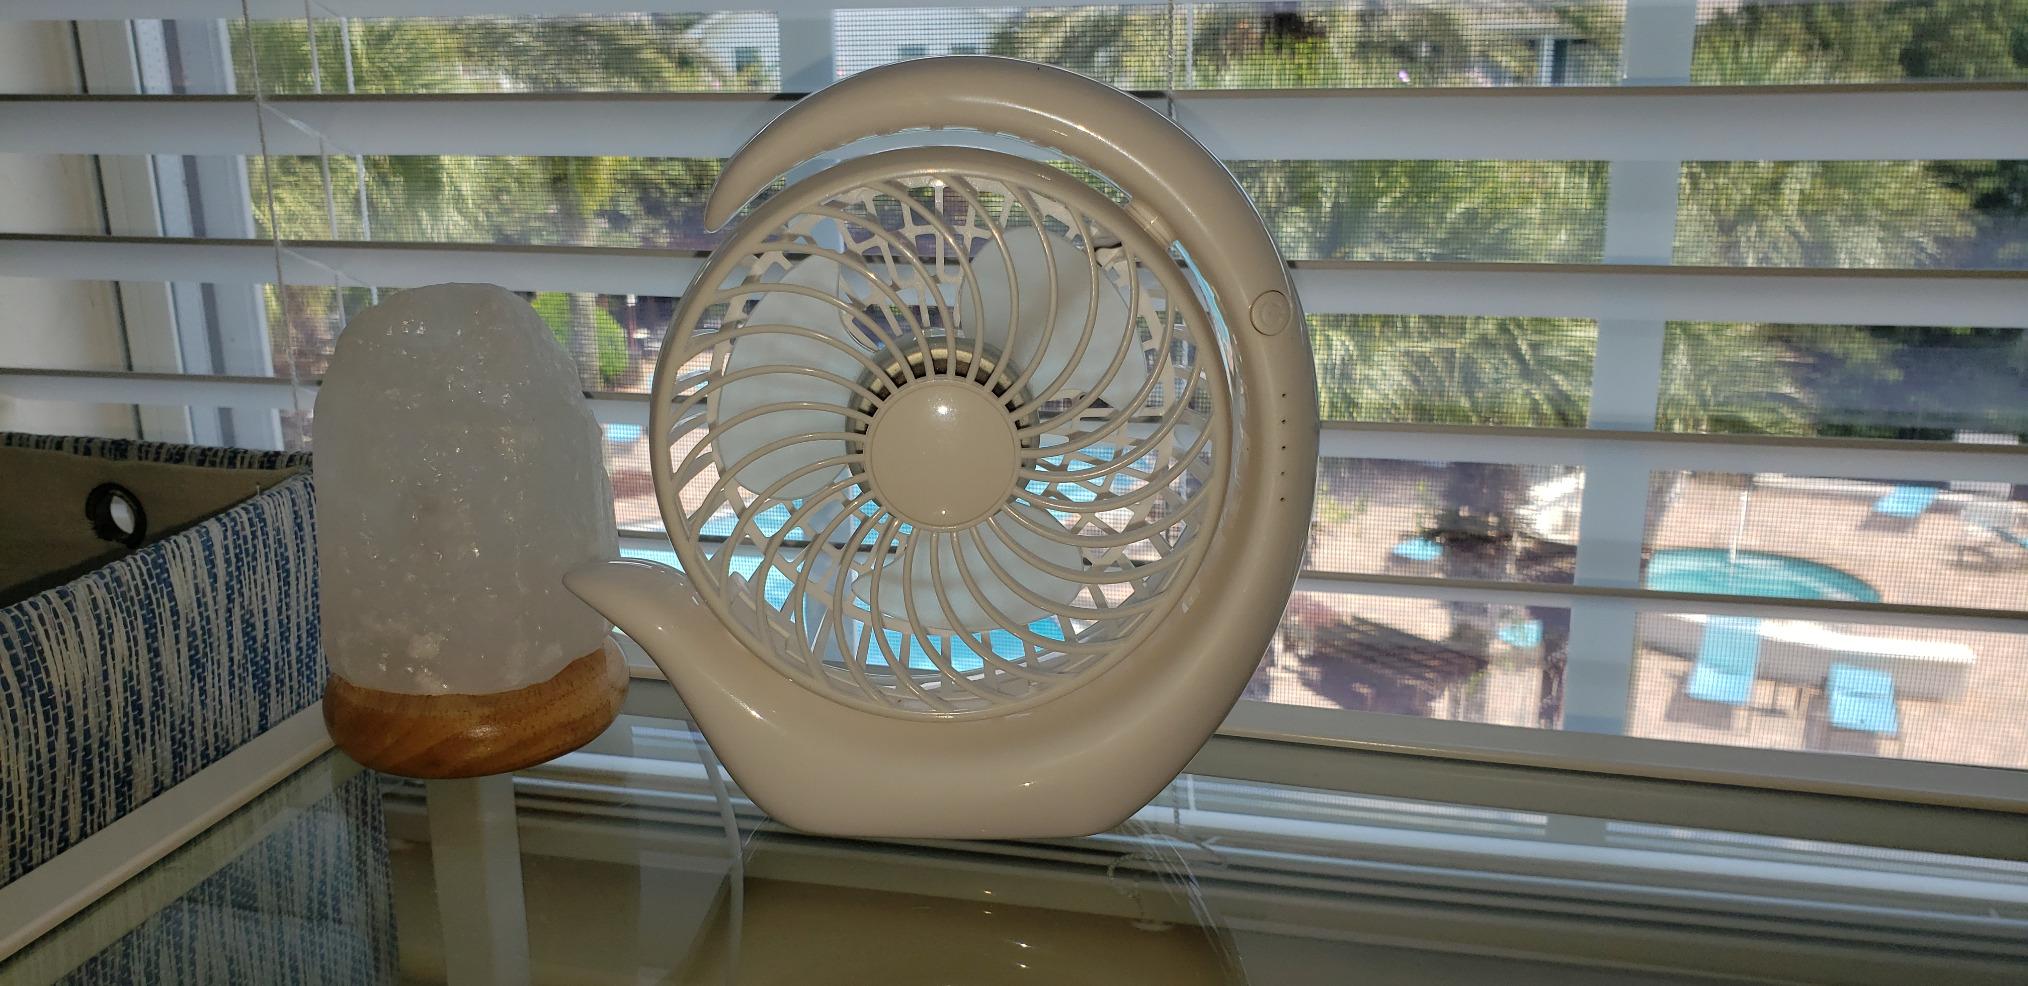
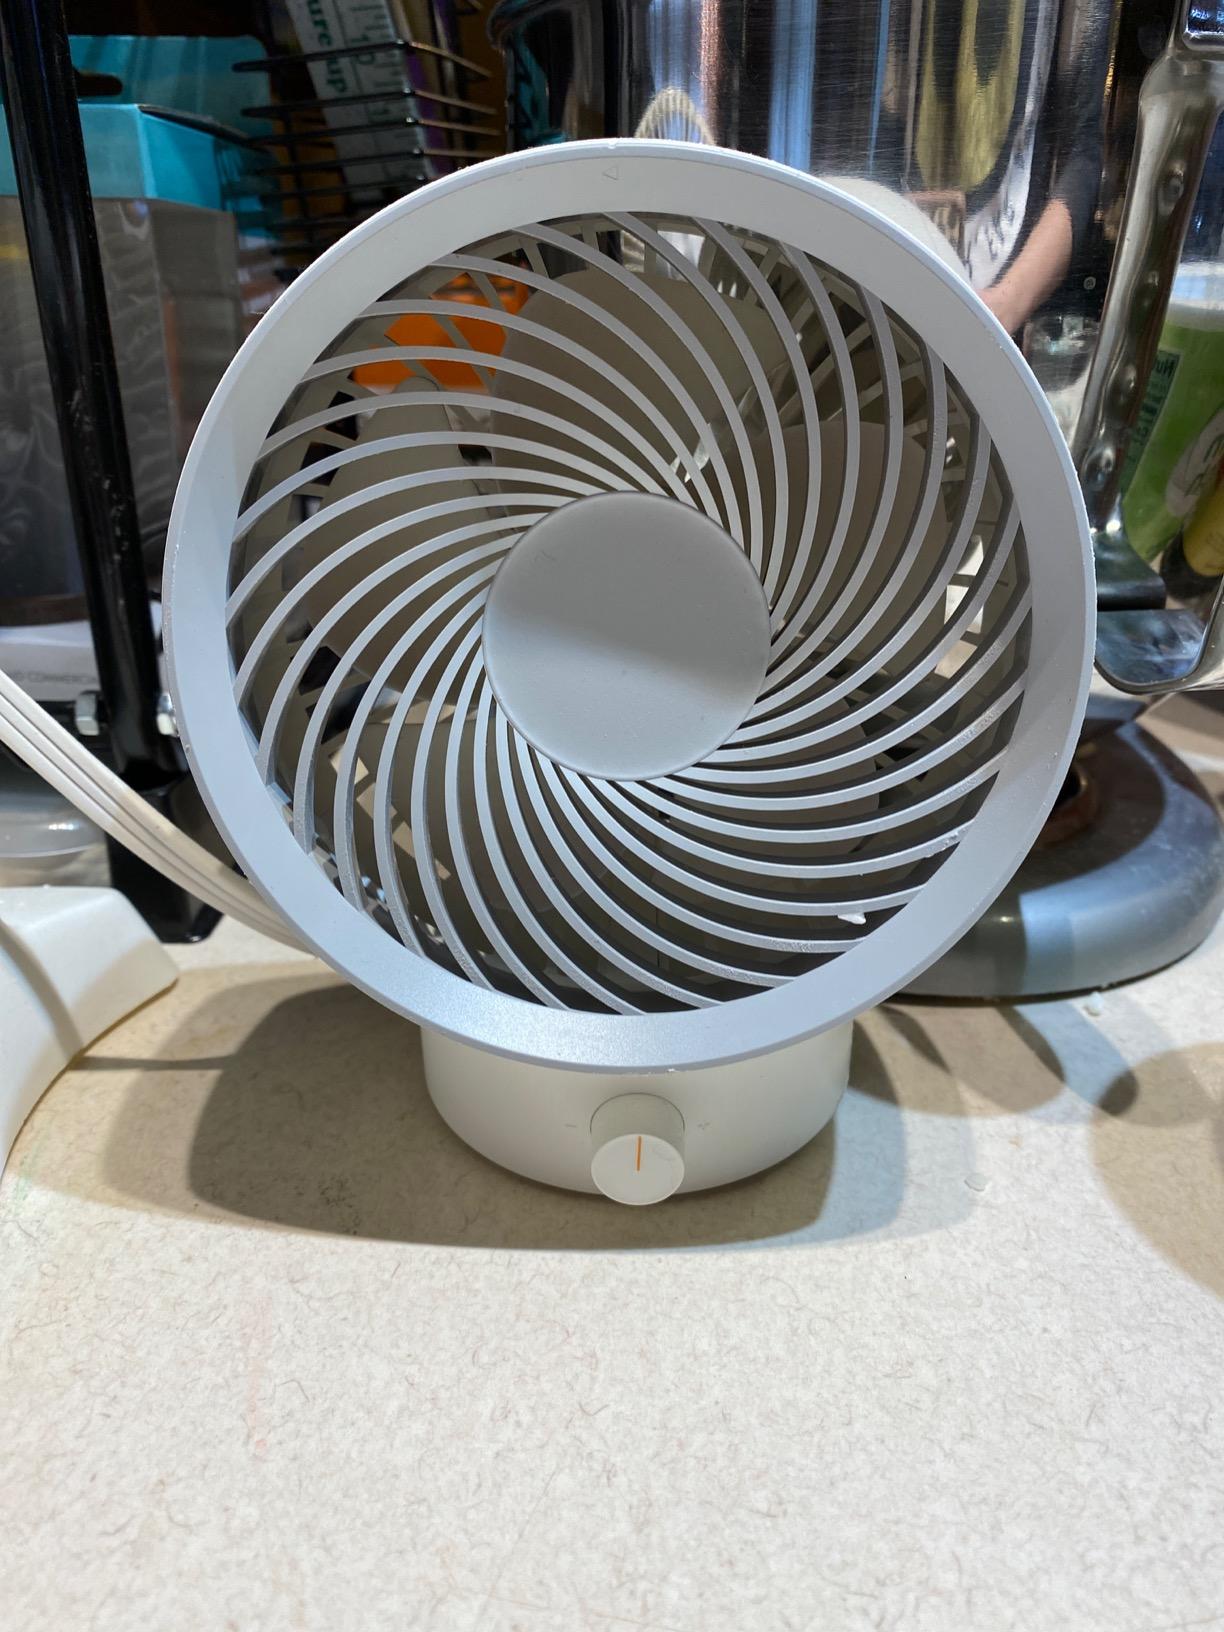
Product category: fan
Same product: no